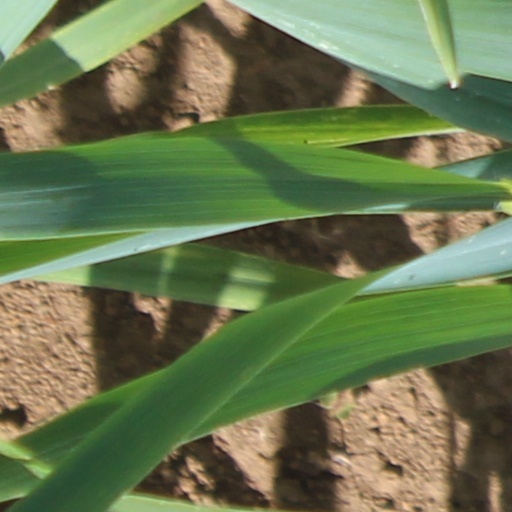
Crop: wheat